Bình Định province

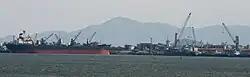
Quy Nhơn Port

Much of Côn River – almost up to the border in Vĩnh Thạnh district with Gia Lai province – and a small stretch of Lai Giang River up to Bồng Sơn in Hoài Nhơn district – are inland waterways and can be used for transportation. There has been a significant change in the use of inland waterways away from passengers and towards freight traffic between 2006 and 2008. The number of passengers decreased from 113,000 in 2006 to 42,000 in 2007 and 7,000 in 2008 and 2009, while freight transport on inland – apparently almost non-existent until 2008 – has accounted for 10 tons and around 70 tons km in 2008 and 2009, respectively. This is, however, still minuscule compared to other modes of transportation within the province. Maritime transport within the province has shown a declining trend in recent years and was at 171 tons and 31,000 passengers in 2009. The two main ports of the province – Quy Nhơn Port and Thị Nại Port – are both located in Quy Nhon. In 2009 they had a combined freight turnover of 4,500 tons, with 30,856 tons handled by Quy Nhon port, including 2016 tons of exported goods (mainly processed wood, furniture and stones). Thị Nại Port, in contrast, mostly handles domestic trade. The volume of cargo handled has increased by more than 50 percent between 2005 and 2009.